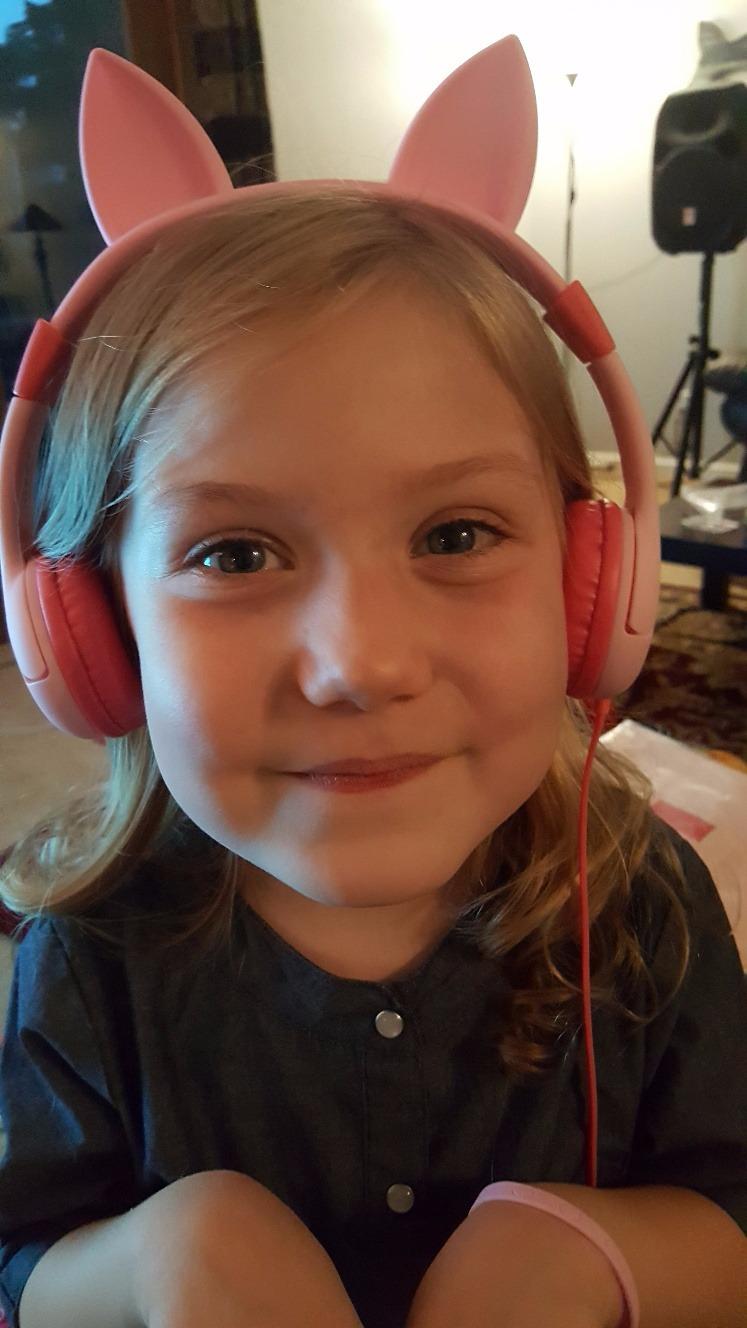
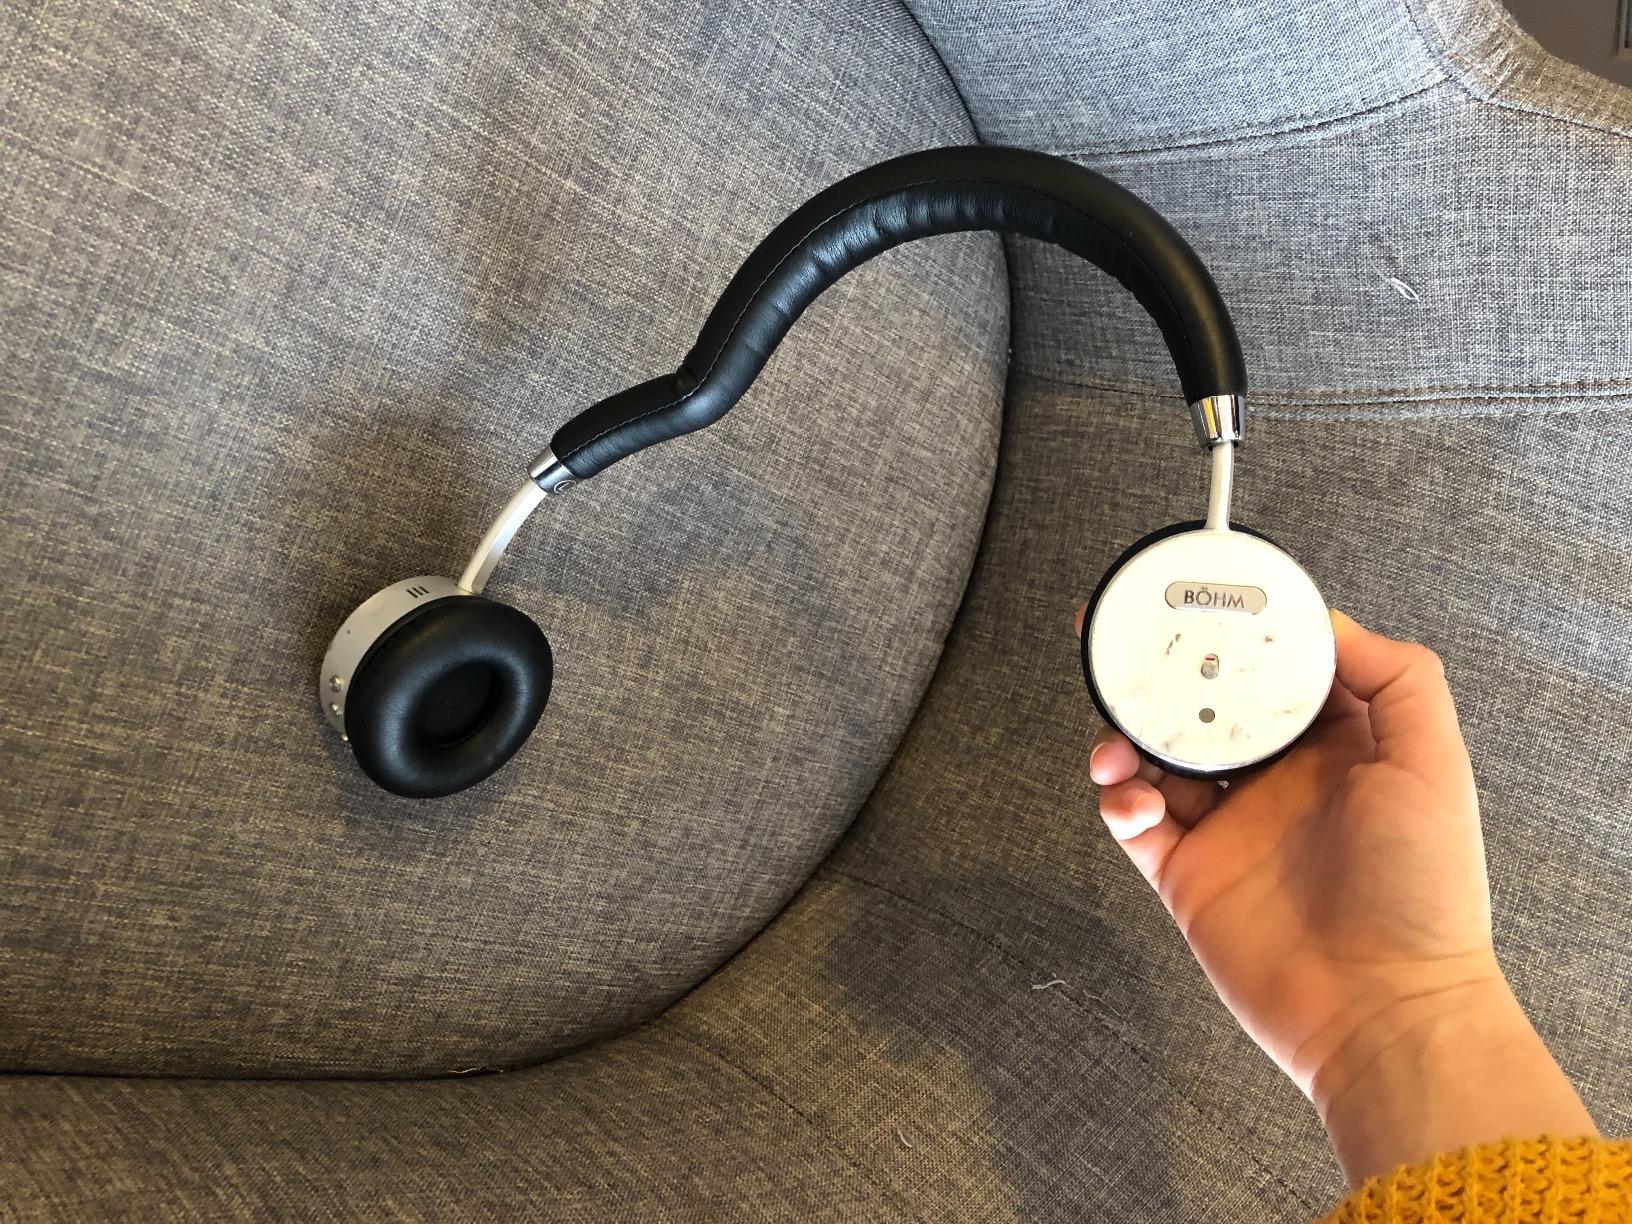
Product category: headphones
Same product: no